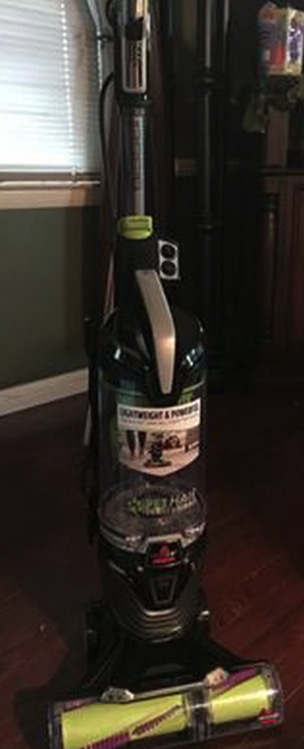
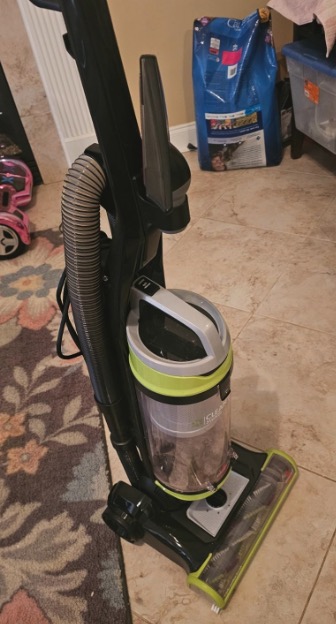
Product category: items_vacuum
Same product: no